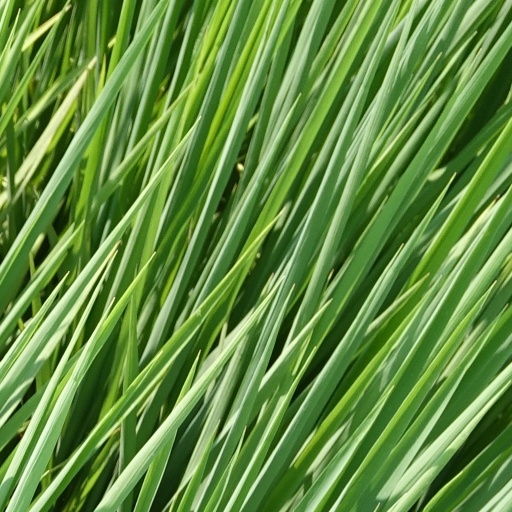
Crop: rice